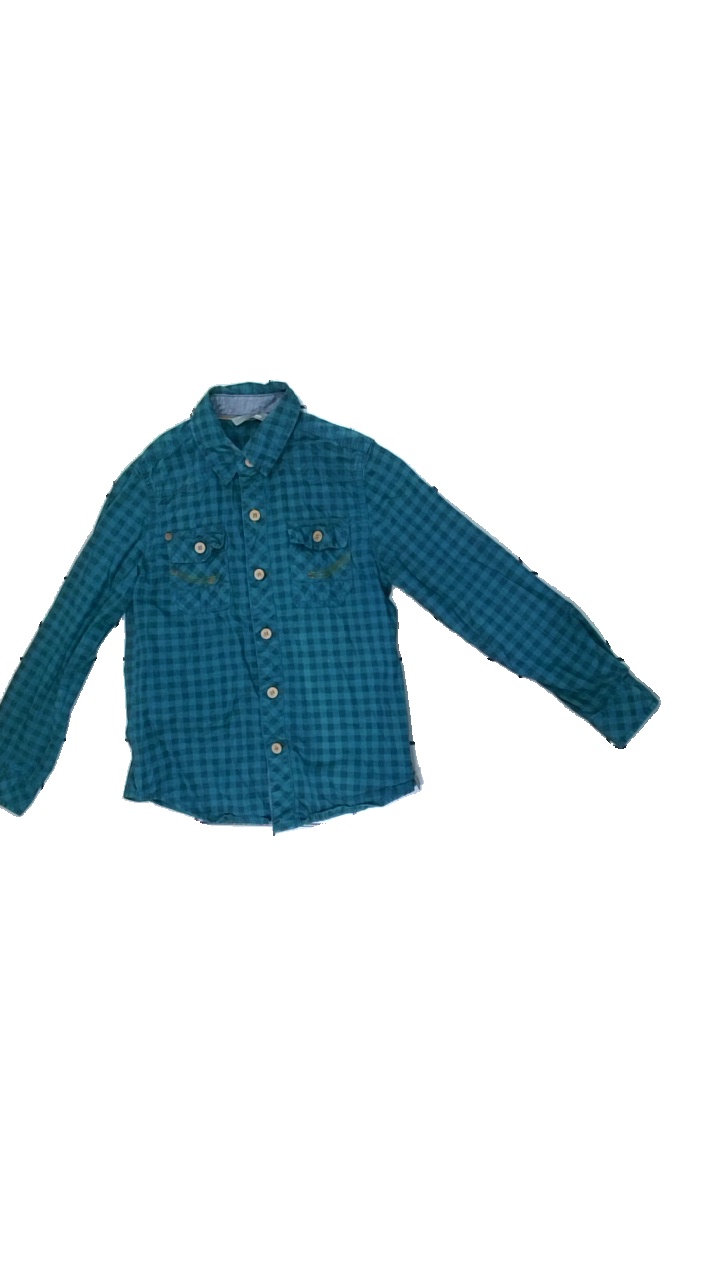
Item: Shirt (Children)
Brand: Jbc
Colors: Green
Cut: Regular
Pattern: Checkered print
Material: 100%cotton
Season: Autumn
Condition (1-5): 4
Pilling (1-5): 5
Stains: Minor
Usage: Reuse
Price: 50-100